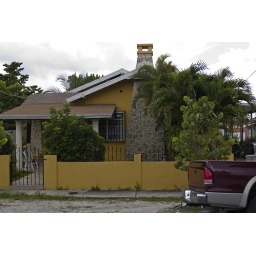
Travel Day.The house across the street in Miami.